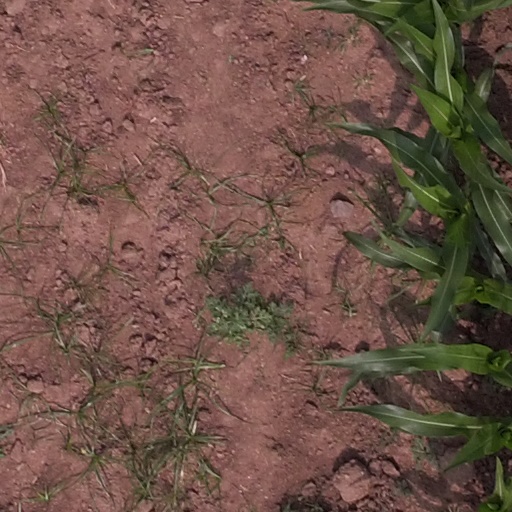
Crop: maize; corn